Cheers season 5

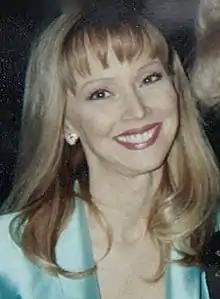
Shelley Long "(pictured in 1996)" decided to leave her role as Diane Chambers when the fifth season ends.

In January 1986, Shelley Long, who portrayed waitress Diane Chambers, announced her plans to leave the series when her contract would end, shortly before the beginning of the start of the sixth season. In December, she decided to leave her role as Diane to concentrate on her film career and family, while Ted Danson signed a contract for the next season (1987–1988) as Sam Malone. Rather than have them marry, the producers decided to separate Sam and Diane in the season finale and permanently end their romance. With Long's departure, the producers decided to find a female-lead replacement with a different appearance from Long's. They would also change Sam's character to one which was "more carefree" and "more of a goof-off", exploring his bachelorhood.